Pride Quarter, Liverpool

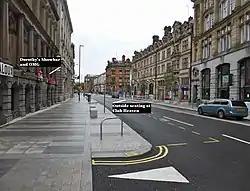
Public realm improvements on Victoria Street (July 2020)

As part of the Liverpool City Centre Connectivity (LCCC) scheme, a major redesign of Victoria Street began in February 2019 which fully completed in July 2020.